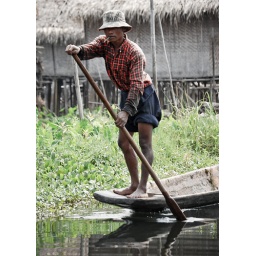
an intha man rows his boat around inle lake